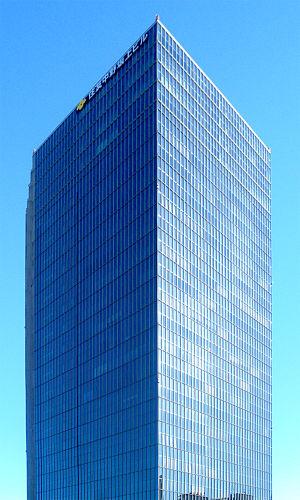
New Japan Pro Wrestling est une fédération majeure de catch japonaise, fondée en juin 1972 par Antonio Inoki. Le style du catch de la NJPW est le Shoot wrestling/Strong style. Avec son programme télévisé diffusé sur TV Asahi, il s'agit de la plus grande fédération de catch au Japon.
Bushiroad, présidé par Takaaki Kidani, est une entreprise de cartes à jouer japonaises principalement basées sur des mangas.